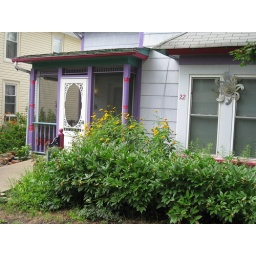
A colorful home in Lily Dale.